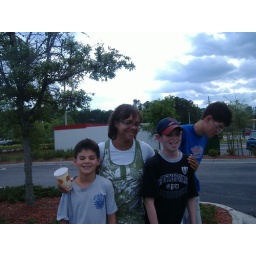
The boys hanging out with Angela in Jax before we headed out to West Palm beach